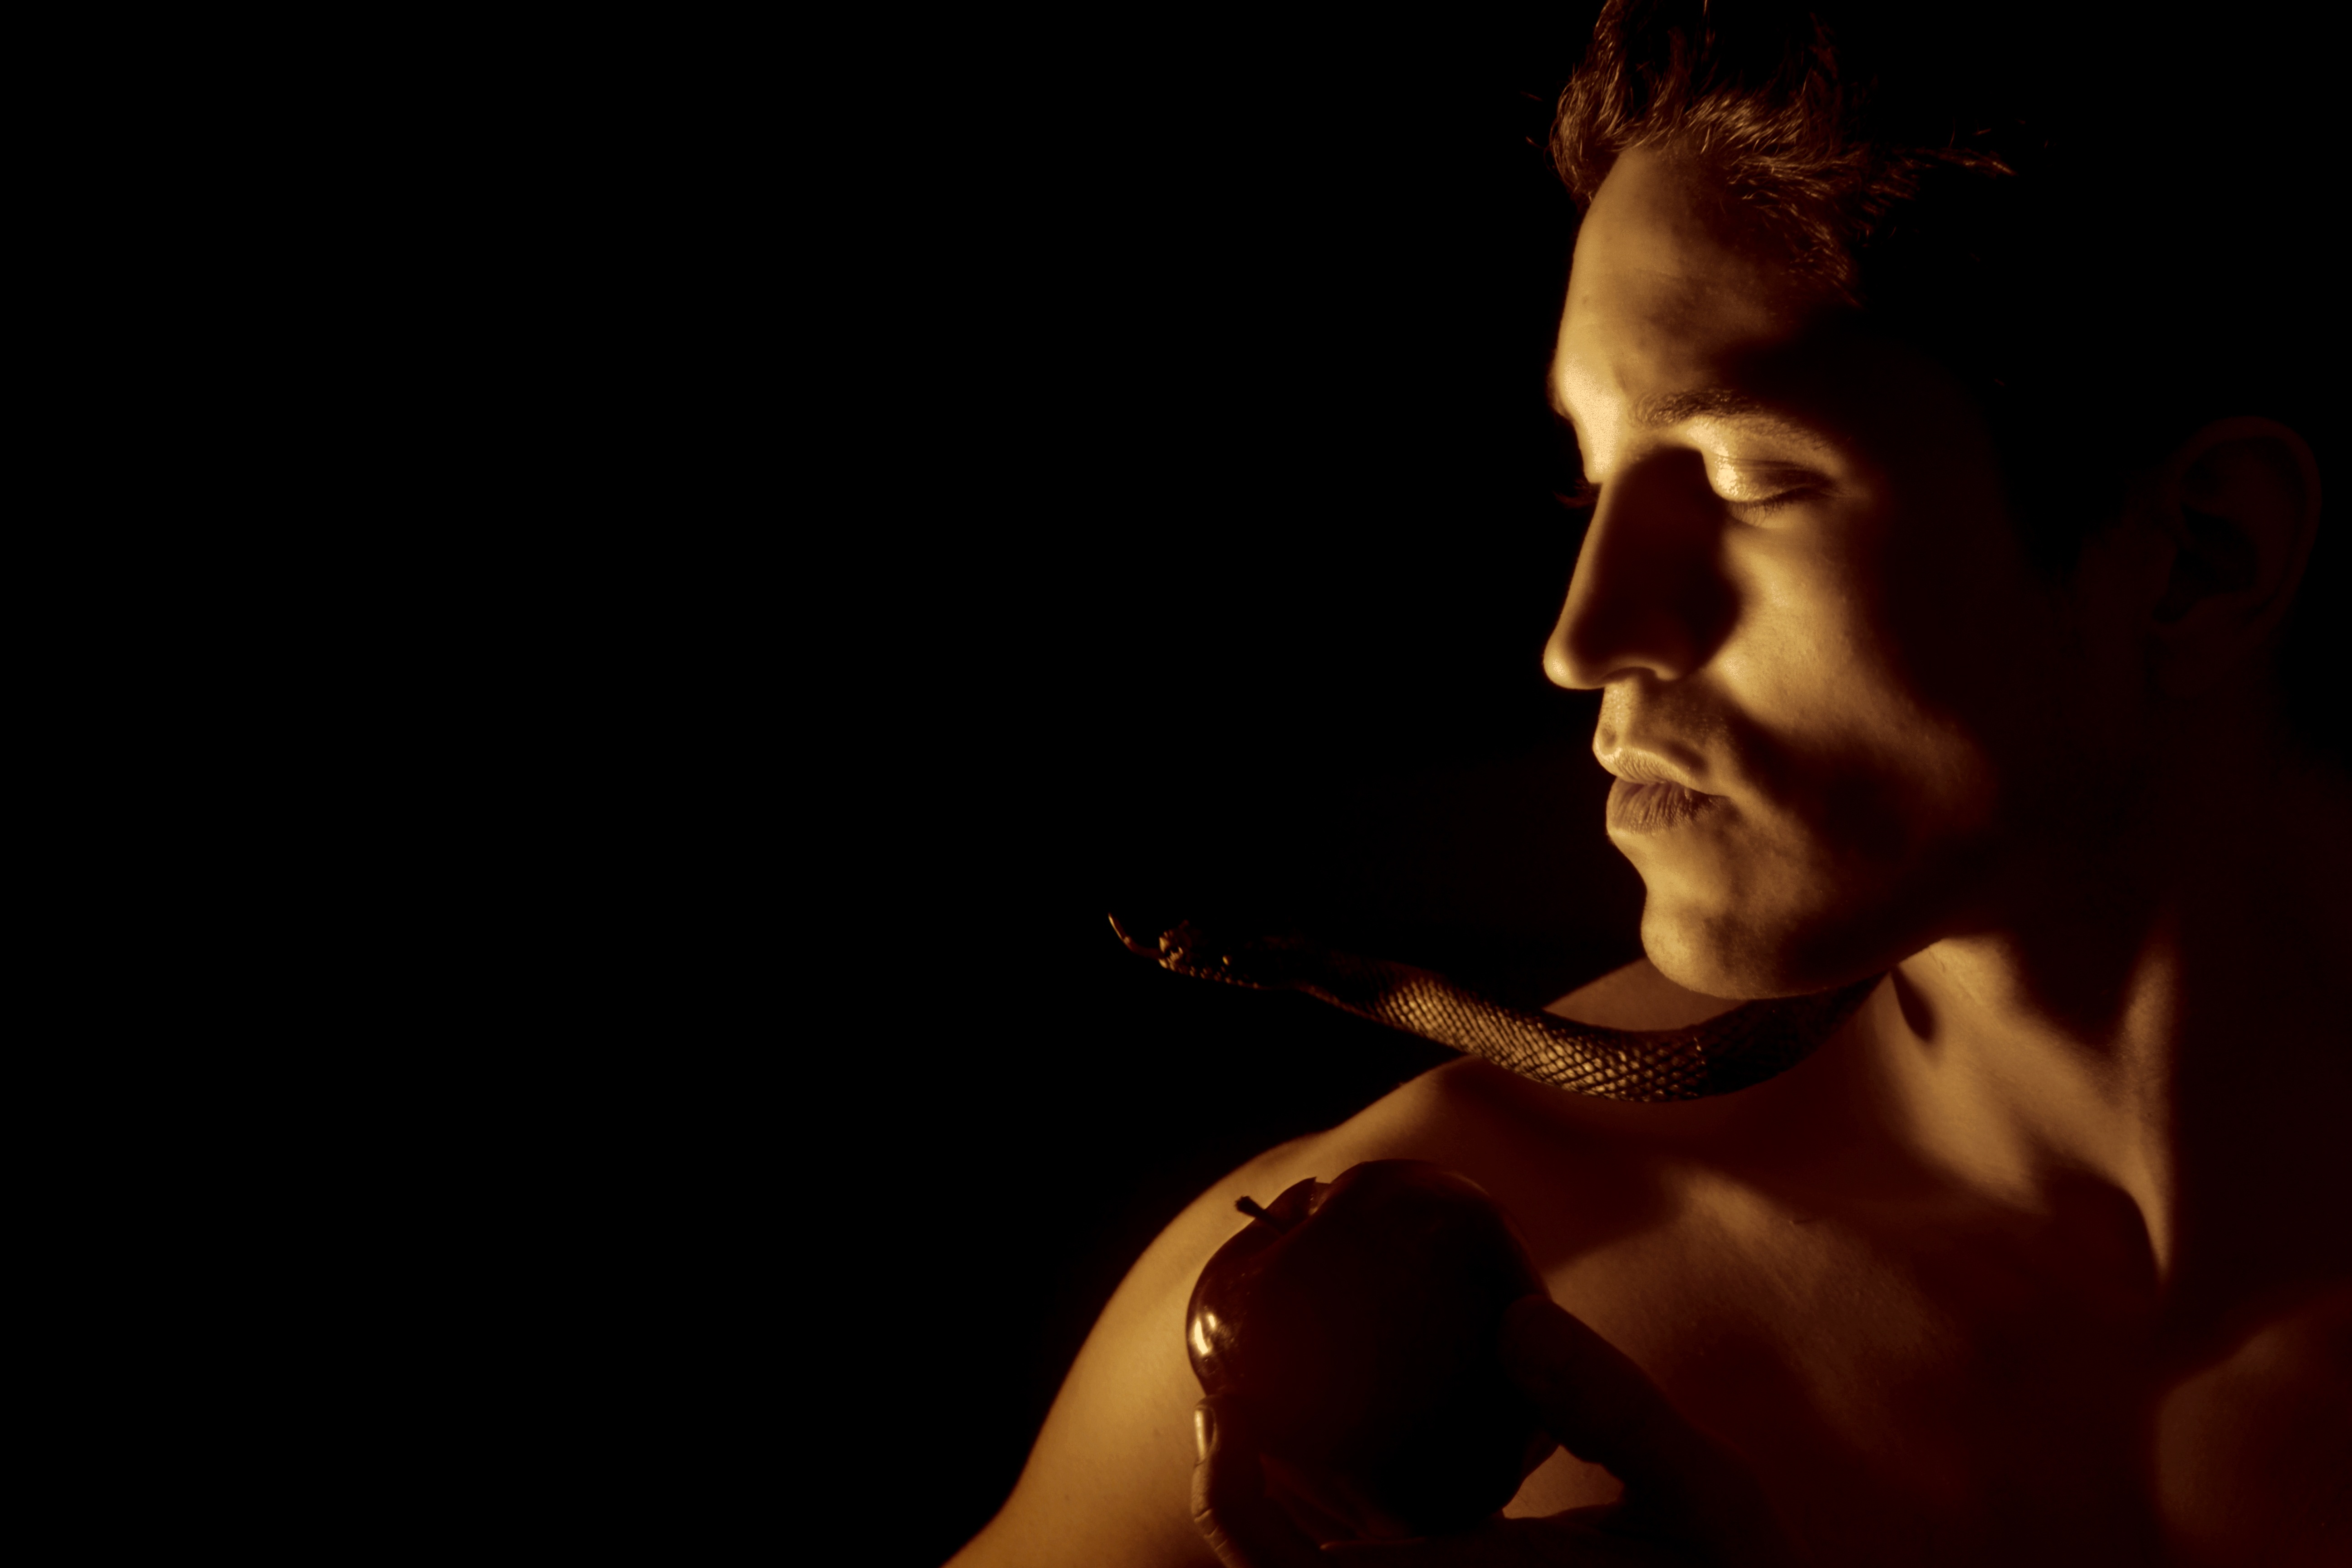
apple, man, guitar, darkness, musician, temptation, musical instrument, performance art, violin, snake, guitarist, adam, classical music, forbidden fruit, string instrument, bowed string instrument, plucked string instruments